Shaun Lopez

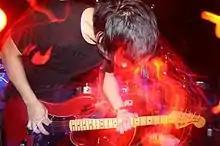
Lopez in 2008

Shaun Michael Lopez is an American music producer, composer, and musician.